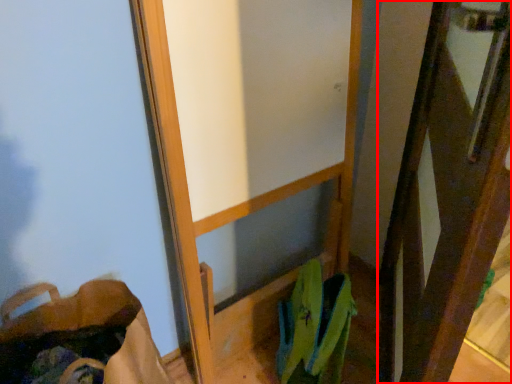
Question: Where is screen door (annotated by the red box) located in relation to shoulder bag in the image?
(A) left
(B) right
Answer: B